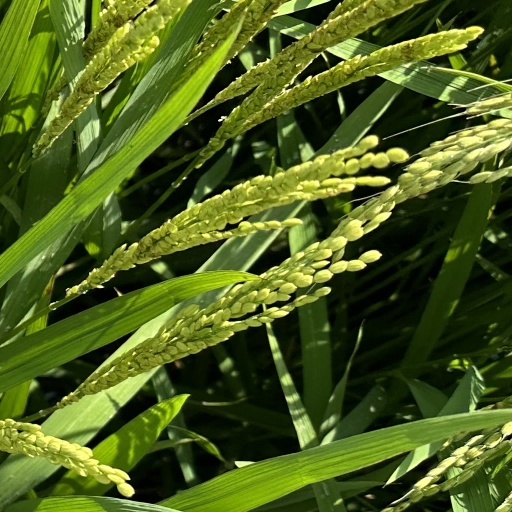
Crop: rice